Thomas Pingo

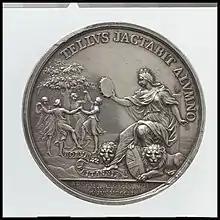
Accession of King George III medal verso

Thomas Pingo (1714–1776) was an English medallist and die engraver. He worked for the Royal Mint in London. Originally thought to have come from Italy in 1742, and born there in 1692, he was in fact the son of Thomas Pingo Sr (1688 – after 1743) of Plumbtree Court, London. The Pingo family first appeared in London in the 1650s in the Parish of St Martins-in-the-Fields.